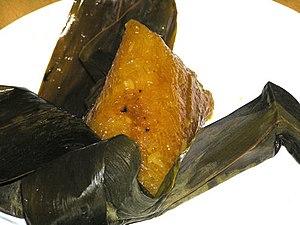
Zongzi jaune. La couleur tendant vers le jaune et l'ocre est probablement du à l'ajout de mélasse (sucre de canne brut), donnant des propriétés sucrées et parfumées au met.
Indocalamus tessellatus, le bambou à feuilles larges, est une espèce de plantes monocotylédones du genre Indocalamus, originaire de Chine.
Le zòngzi, également appelé en vietnamien : bánh ú (Han tu :𩛄𥻼), est un plat traditionnel originaire du centre de la Chine continentale. Il est semblable aux tamals mésoamericains, une sorte de papillote dans des feuilles.